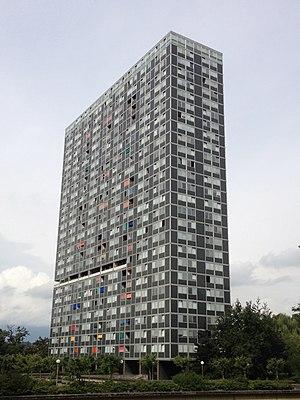
Vue latérale de la petite tour de la cité du Lignon
Le Lignon est une cité située sur la commune de Vernier. Il s'agit d'un ensemble urbanistique homogène construit à partir des années 1960, au nord du village d'Aïre, sur une ancienne plaine agricole dominant le Rhône.